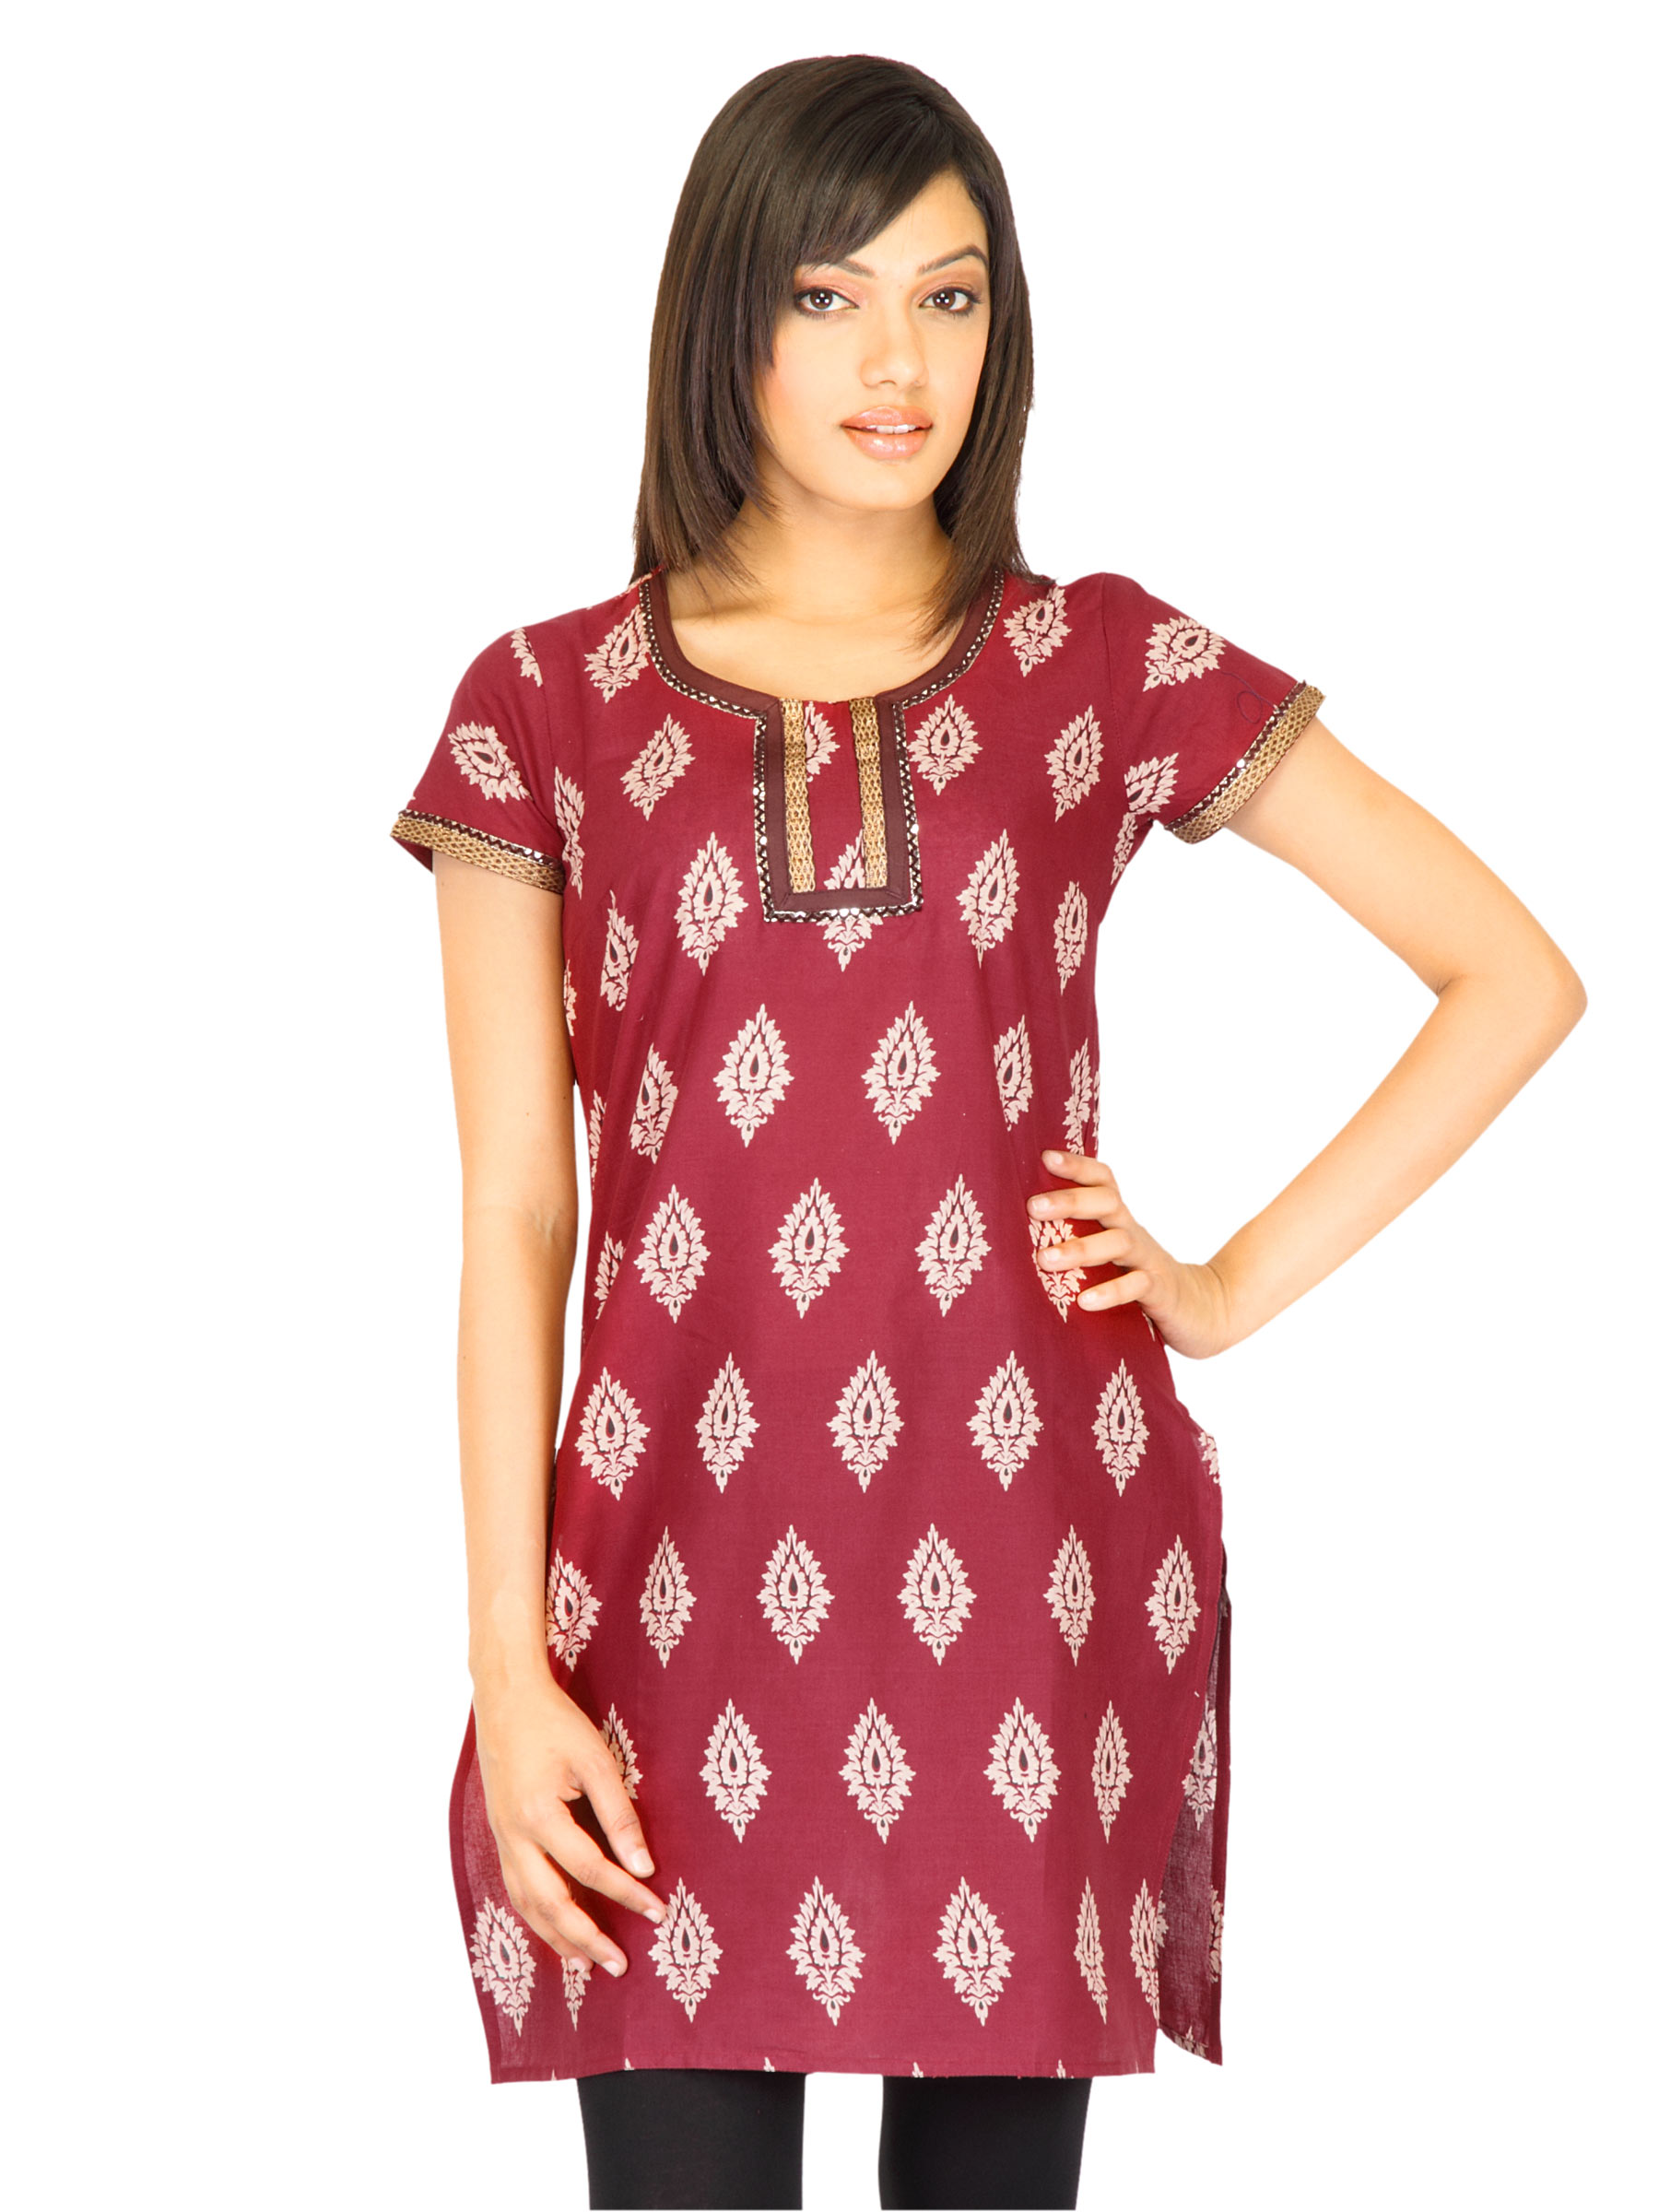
Vishudh Women Pigment Print Maroon Kurtas
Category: Apparel / Topwear / Kurtas
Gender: Women
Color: Maroon
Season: Fall 2011
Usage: Ethnic